South African Overseas Expeditionary Force

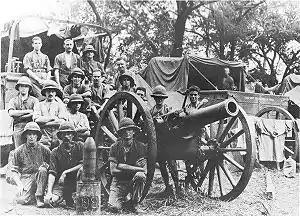
South African troops with BL 5.4 inch Howitzer. East Africa

By early 1916, Jan Smuts had succeeded General Sir Horace Smith-Dorrien as commander of British forces in East Africa and began replacing British officers with South Africans such as Brits and Van Deventer. Smuts was keen to deploy large and fast sweeping operations that would encircle German forces and avoid high numbers of casualties, similar to actions Botha and Smuts conducted in South-West Africa. By insisting on an offensive immediately, however, Smuts underestimated the debilitating effect the jungle would have on military operations. Commanding a force of roughly 40,000 South African and Indian soldiers, Smuts' offensives pushed Von Lettow-Vorbeck and 4,000 men into a slow and determined fighting withdrawal southward towards the interior of the colony. In May 1916, a force of 3,000 South Africans under Van Deventer threatened as major central railway after capturing the town of Kondoa Irangi. Due to the rainy season, the force became completely cut off as roads and bridges were swept away. Left to scavenge for food locally, the fall in health and morale was considerable. By the end of June one-third of the troops were sick and only 1,000 out of 4,000 horses were fit as the rains, thick jungle and tropical diseases took hold.